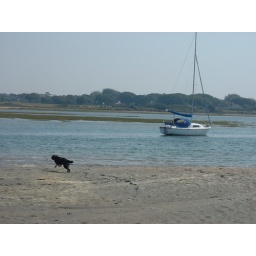
Tessa on beach by boat